Wheatley Place, Dallas

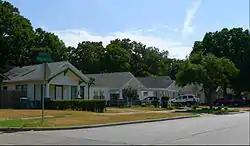
Houses in the neighborhood in 2014

Wheatley Place is a neighborhood in South Dallas, Texas, that is designated as a historic district on the National Register of Historic Places (NRHP) and as a somewhat smaller Dallas Landmark District by the city. Included among the buildings that compose the historic district is the Juanita J. Craft Civil Rights House, a museum that was the former home of Dallas civil rights pioneer, Juanita Craft. The house is a Recorded Texas Historic Landmark and is included within the NRHP district but not the municipal landmark district.